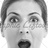
Emotion: surprise